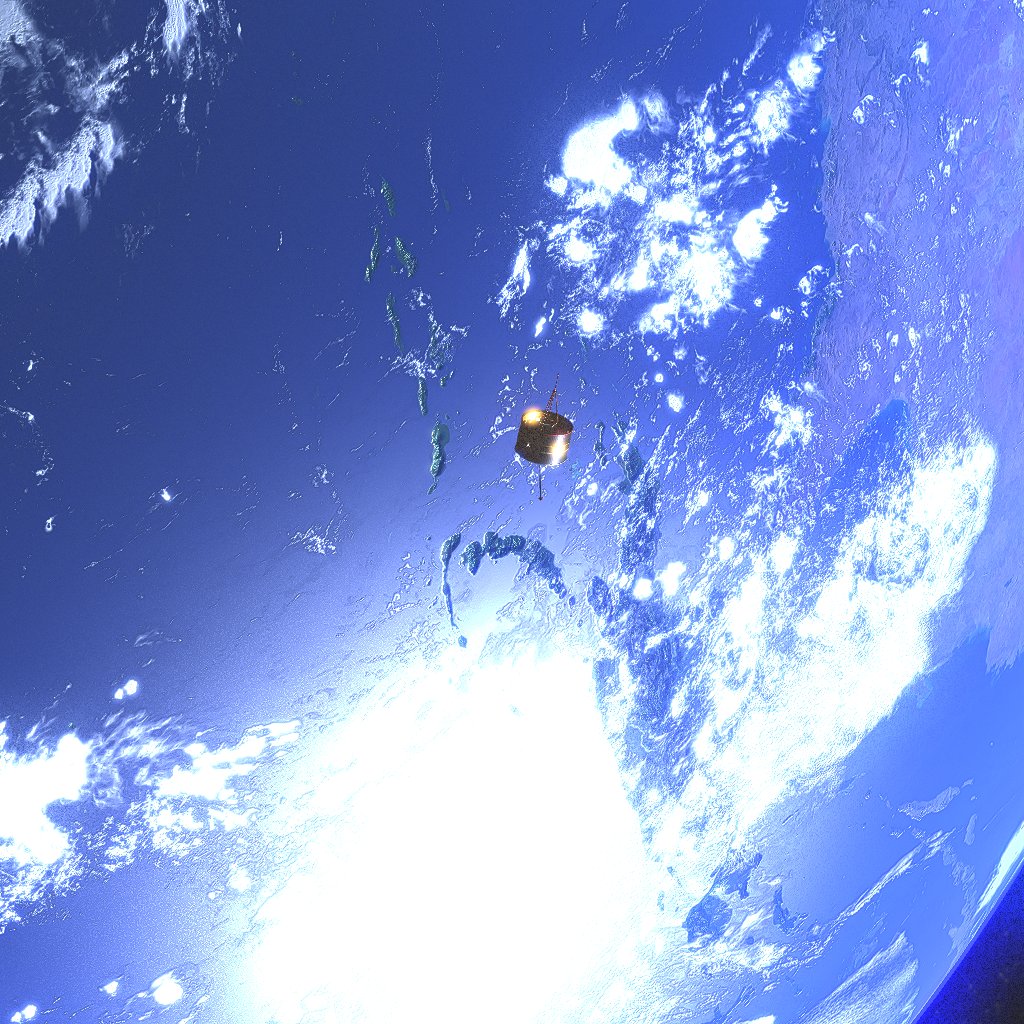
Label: double_star